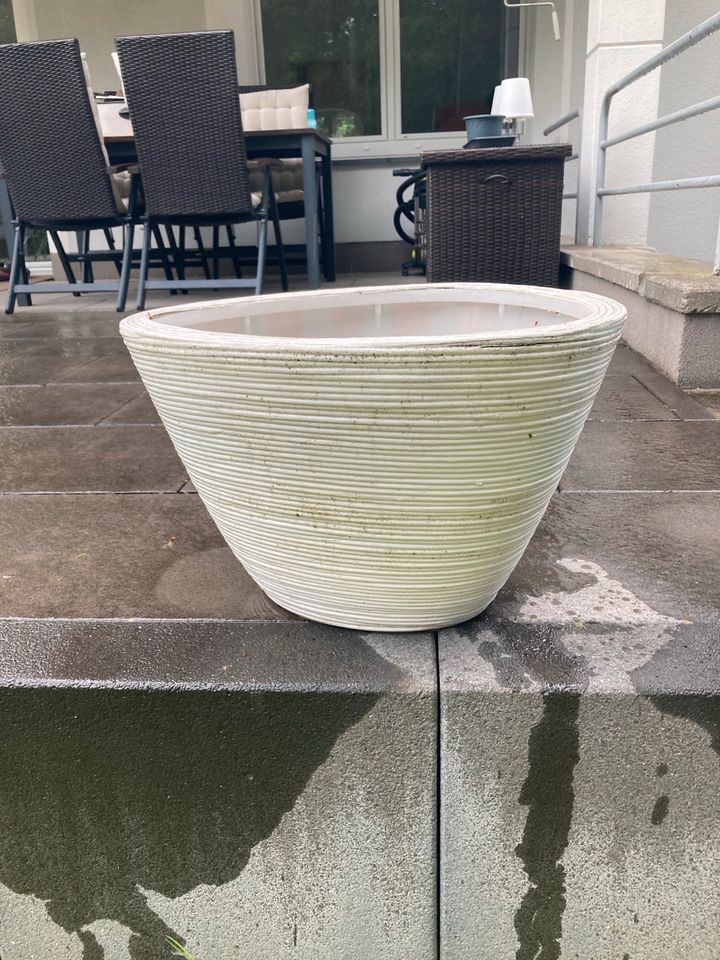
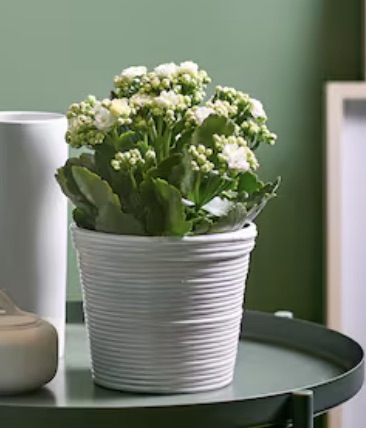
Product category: misc
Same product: yes